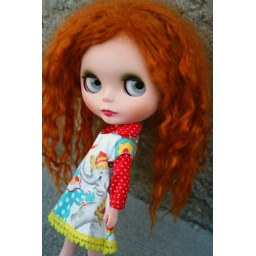
awesome dress by fritzybitz, pullip stock shoes, glasses by BHC, blouse... i have no idea!